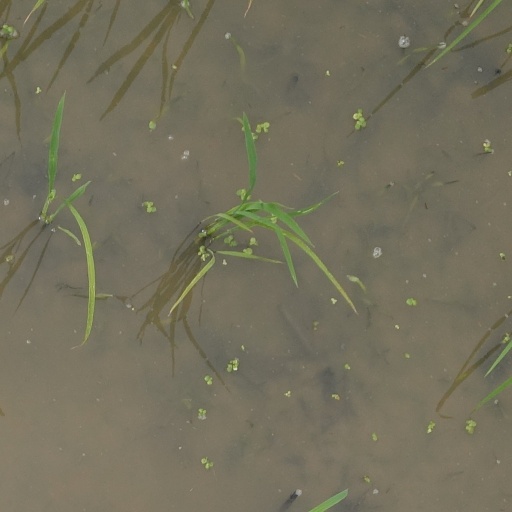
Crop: rice